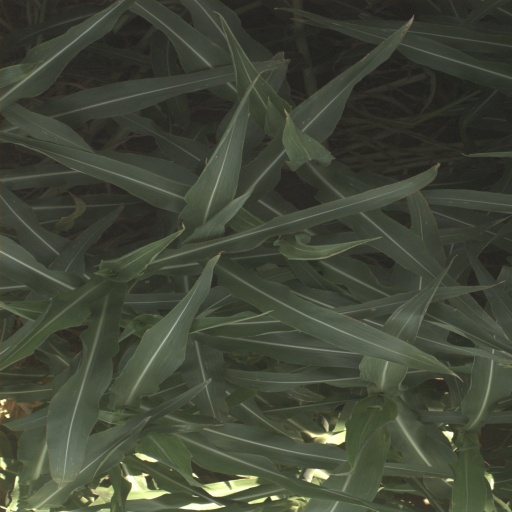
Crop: sorghum